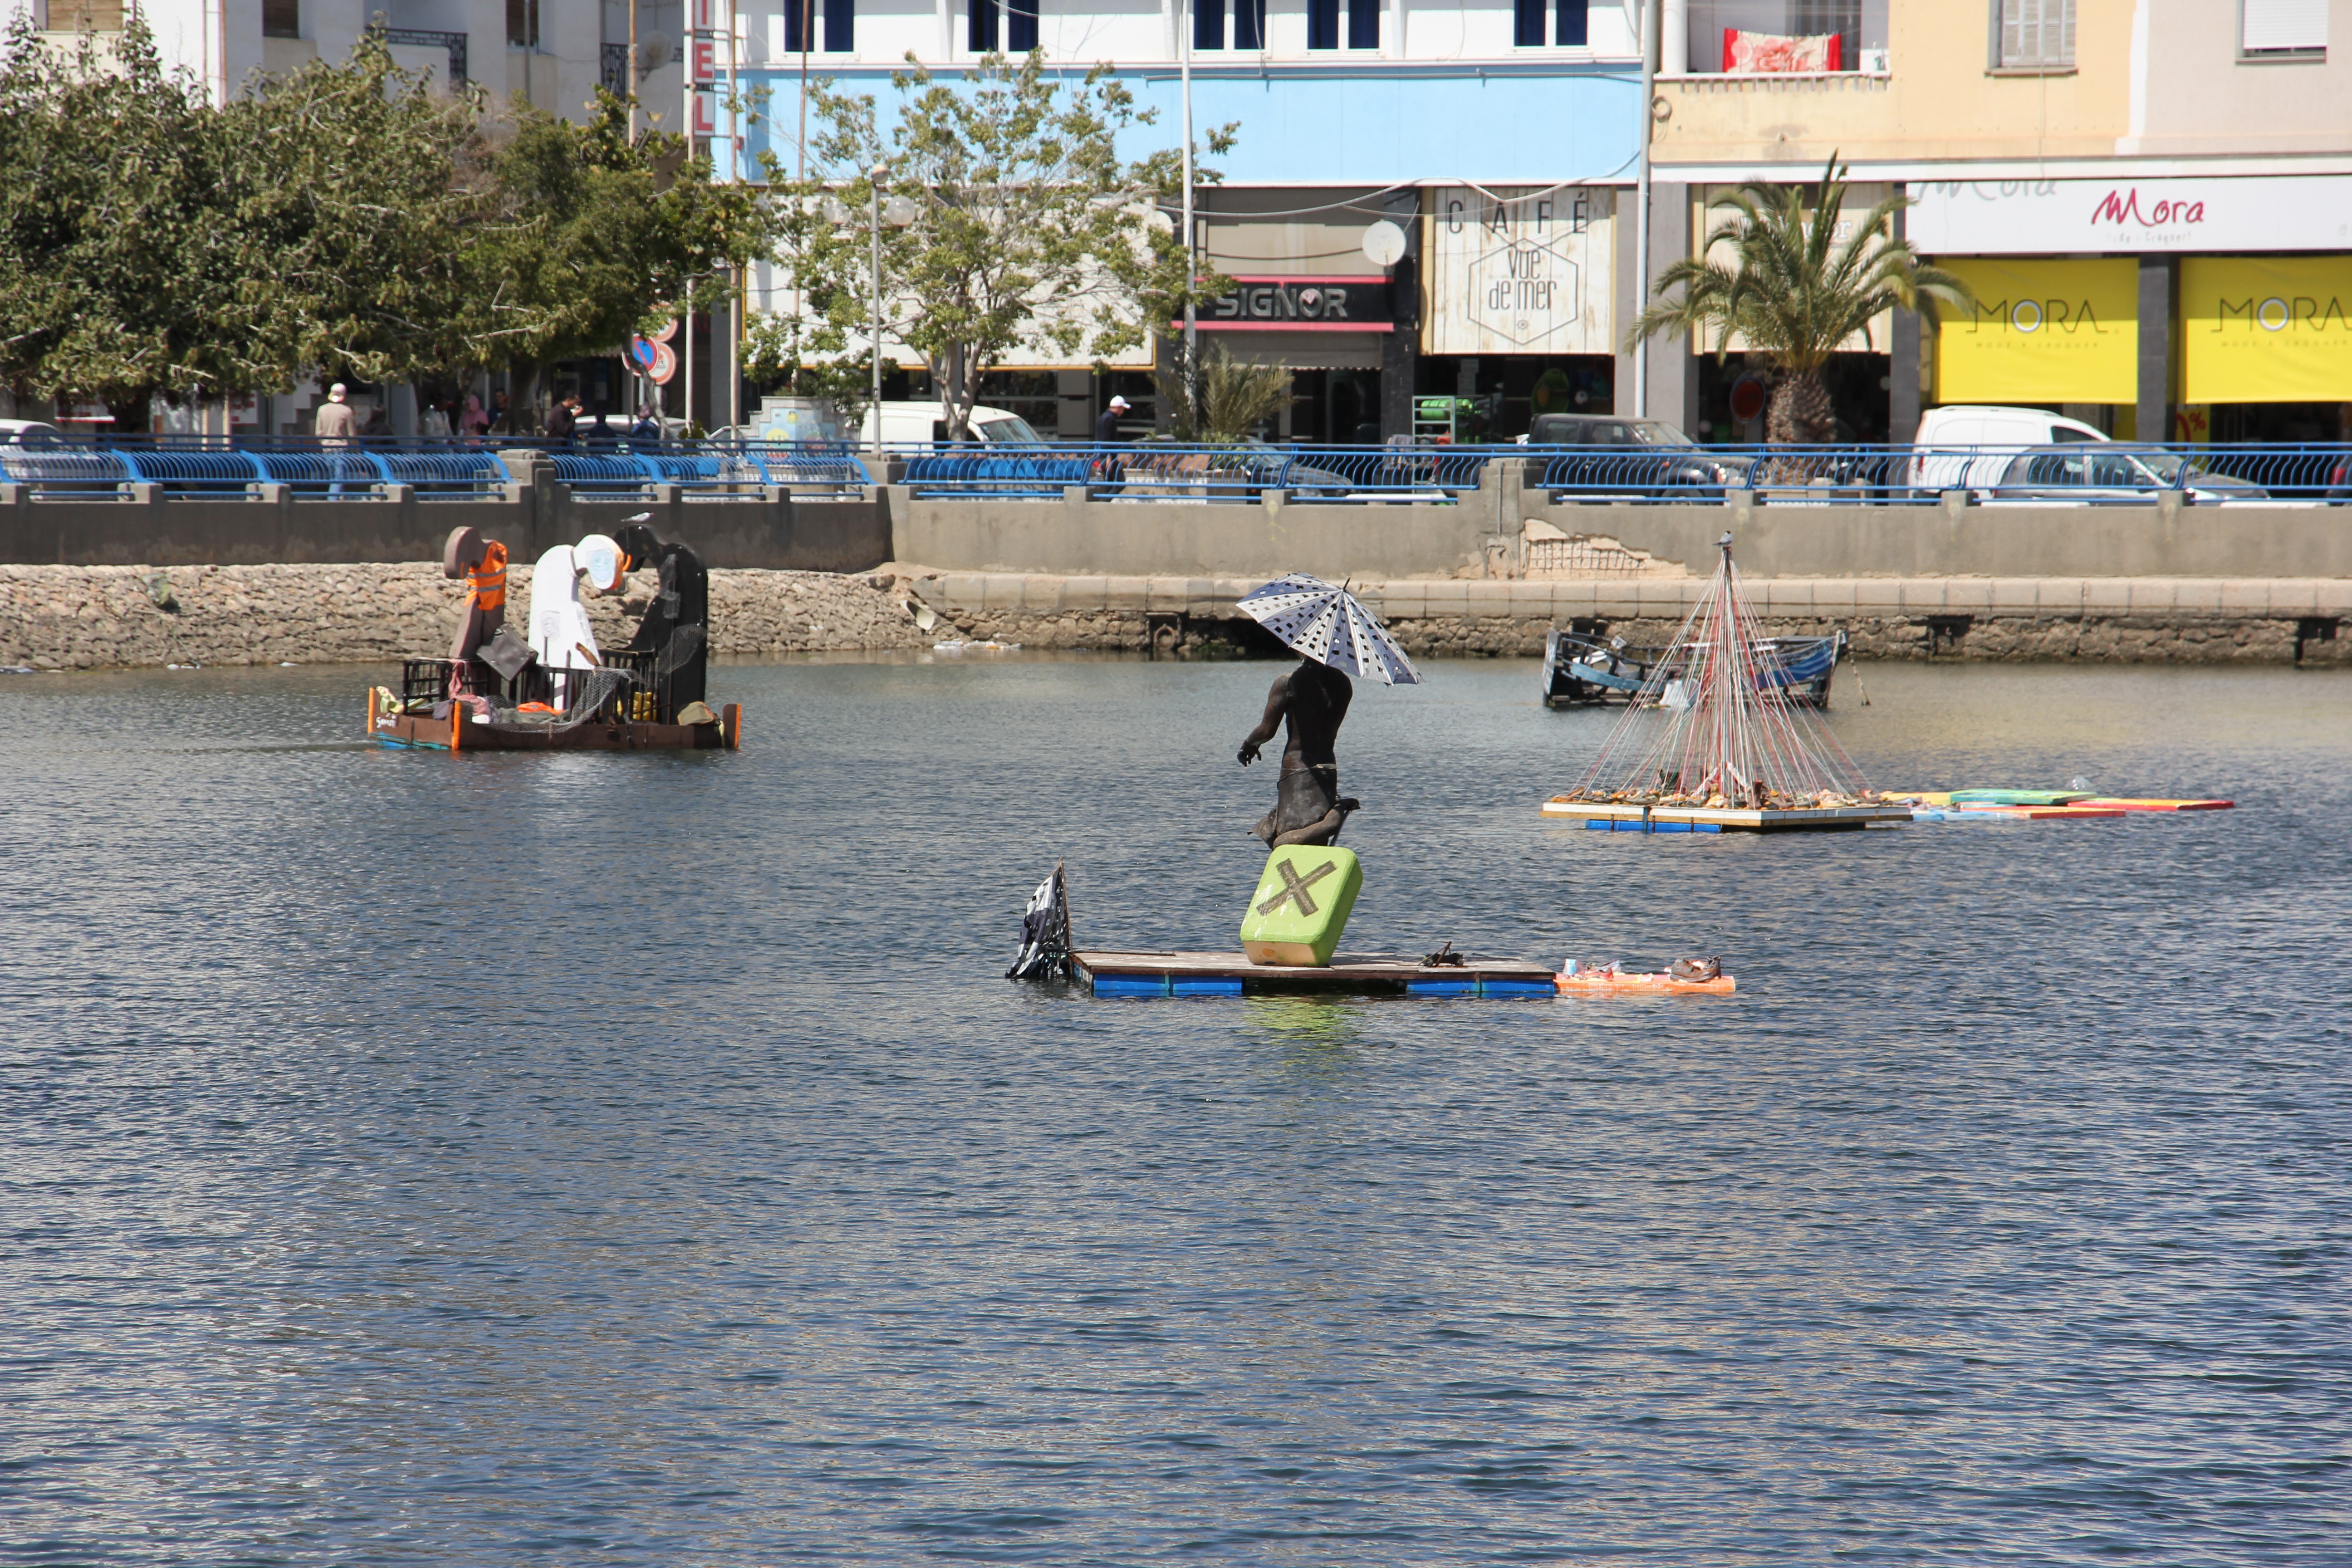
beach, sea, coast, water, ocean, horizon, dock, cloud, sunrise, sunset, water transportation, waterway, vehicle, boat, recreation, boating, watercraft, boats and boating equipment and supplies, channel, rowing, leisure, river, paddle, watercraft rowing, sports, kayak, canoe sprint, water sport, sports equipment, surface water sports, city